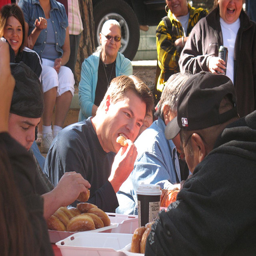
A man that has a doughnut in his mouth.
People sitting down in a group eating doughnuts.
People are sitting at a table and eating donuts.
A group of men sitting around a table eating food.
Men around a table eating donuts while an audience watches them eat.